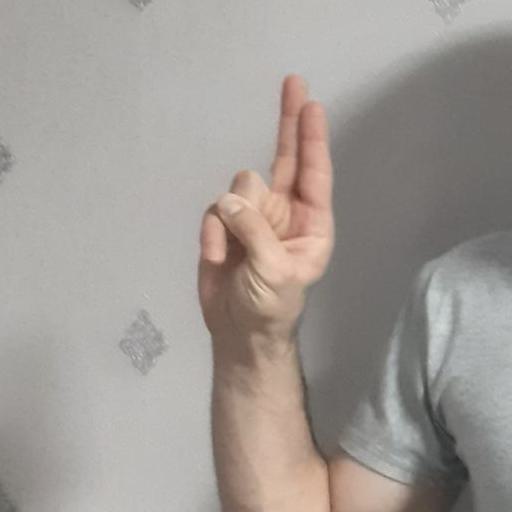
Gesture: two_up